Museum for East Texas Culture

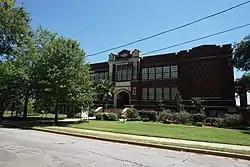
Former Palestine High School in 2017

The Museum for East Texas Culture is a museum in Reagan Park in Palestine, Texas.